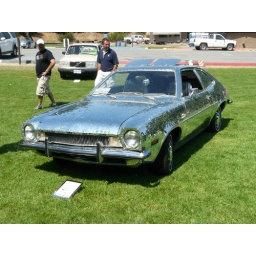
A Pinto covered in mirror ball mirrors. So disco I couldn't walk past it without striking John Travolta poses.